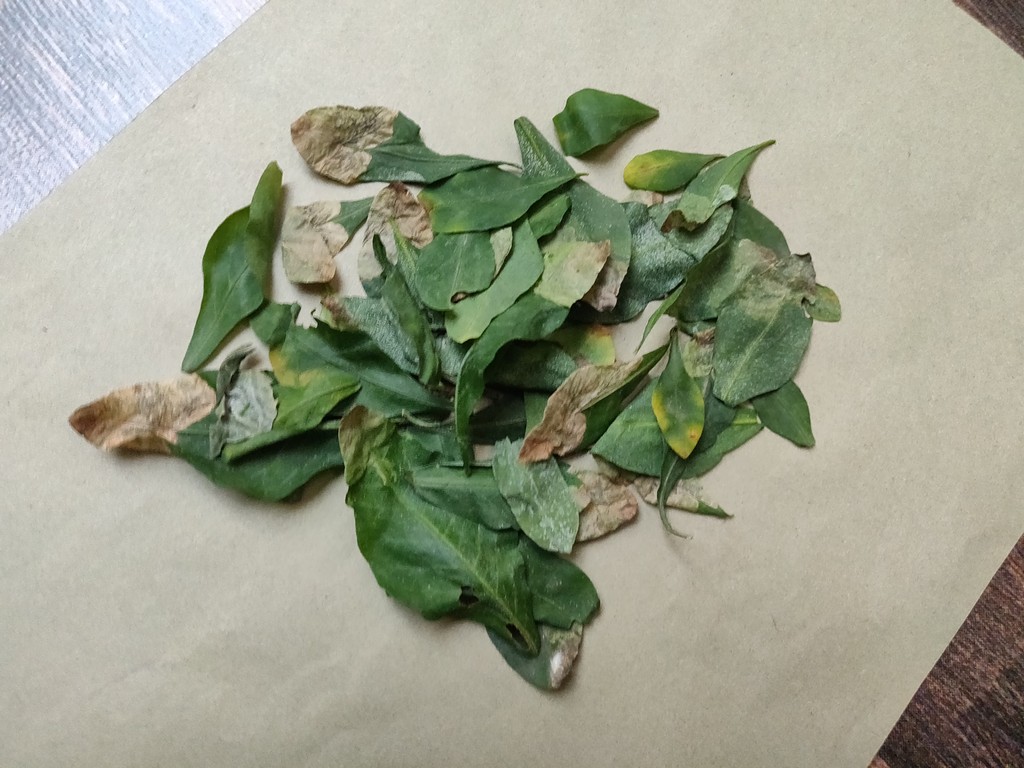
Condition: Unhealthy
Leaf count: multiple
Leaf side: unknown